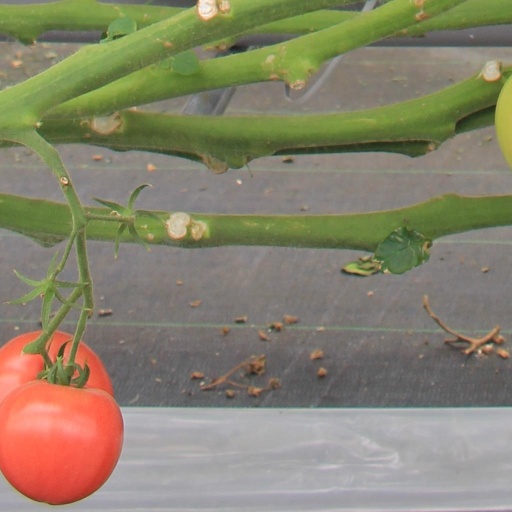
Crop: tomato